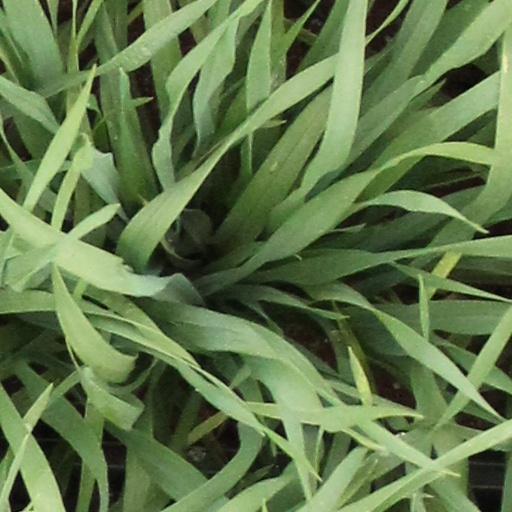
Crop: wheat